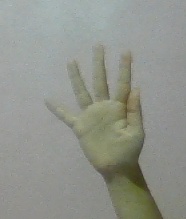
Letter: sheen